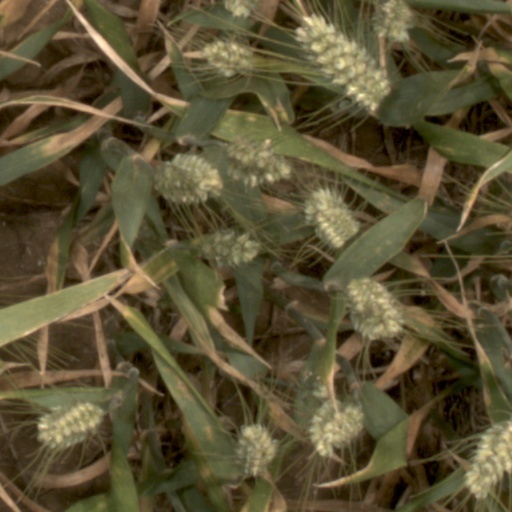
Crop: wheat